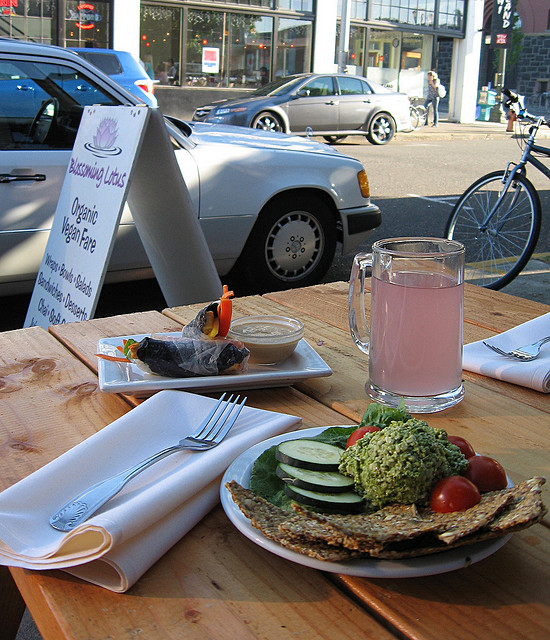
user: Given an image and a question. Answer the question in a short answer. Question: Why is the sign standing in the street? Short Answer:
assistant: advertising